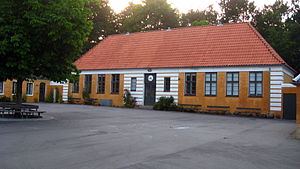
Grindsted (Aalborg Kommune)
Grindsted skole, Vodskov, Aalborg Kommune
Grindsted er en lille by i Vendsyssel med 685 indbyggere, beliggende i Hammer Sogn ved det nordøstlige hjørne af Hammer Bakker 17 km. nordøst for Aalborg, 6 km nord for Vodskov og 2 km. nordvest for nabobyen Uggerhalne. Byen ligger i Region Nordjylland og hører til Aalborg Kommune.